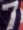
Number: 7